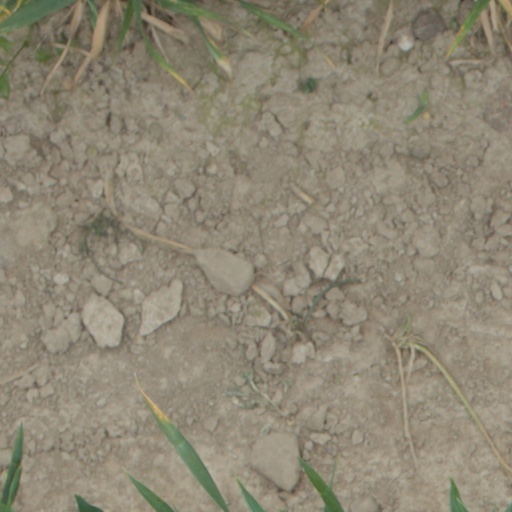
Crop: wheat